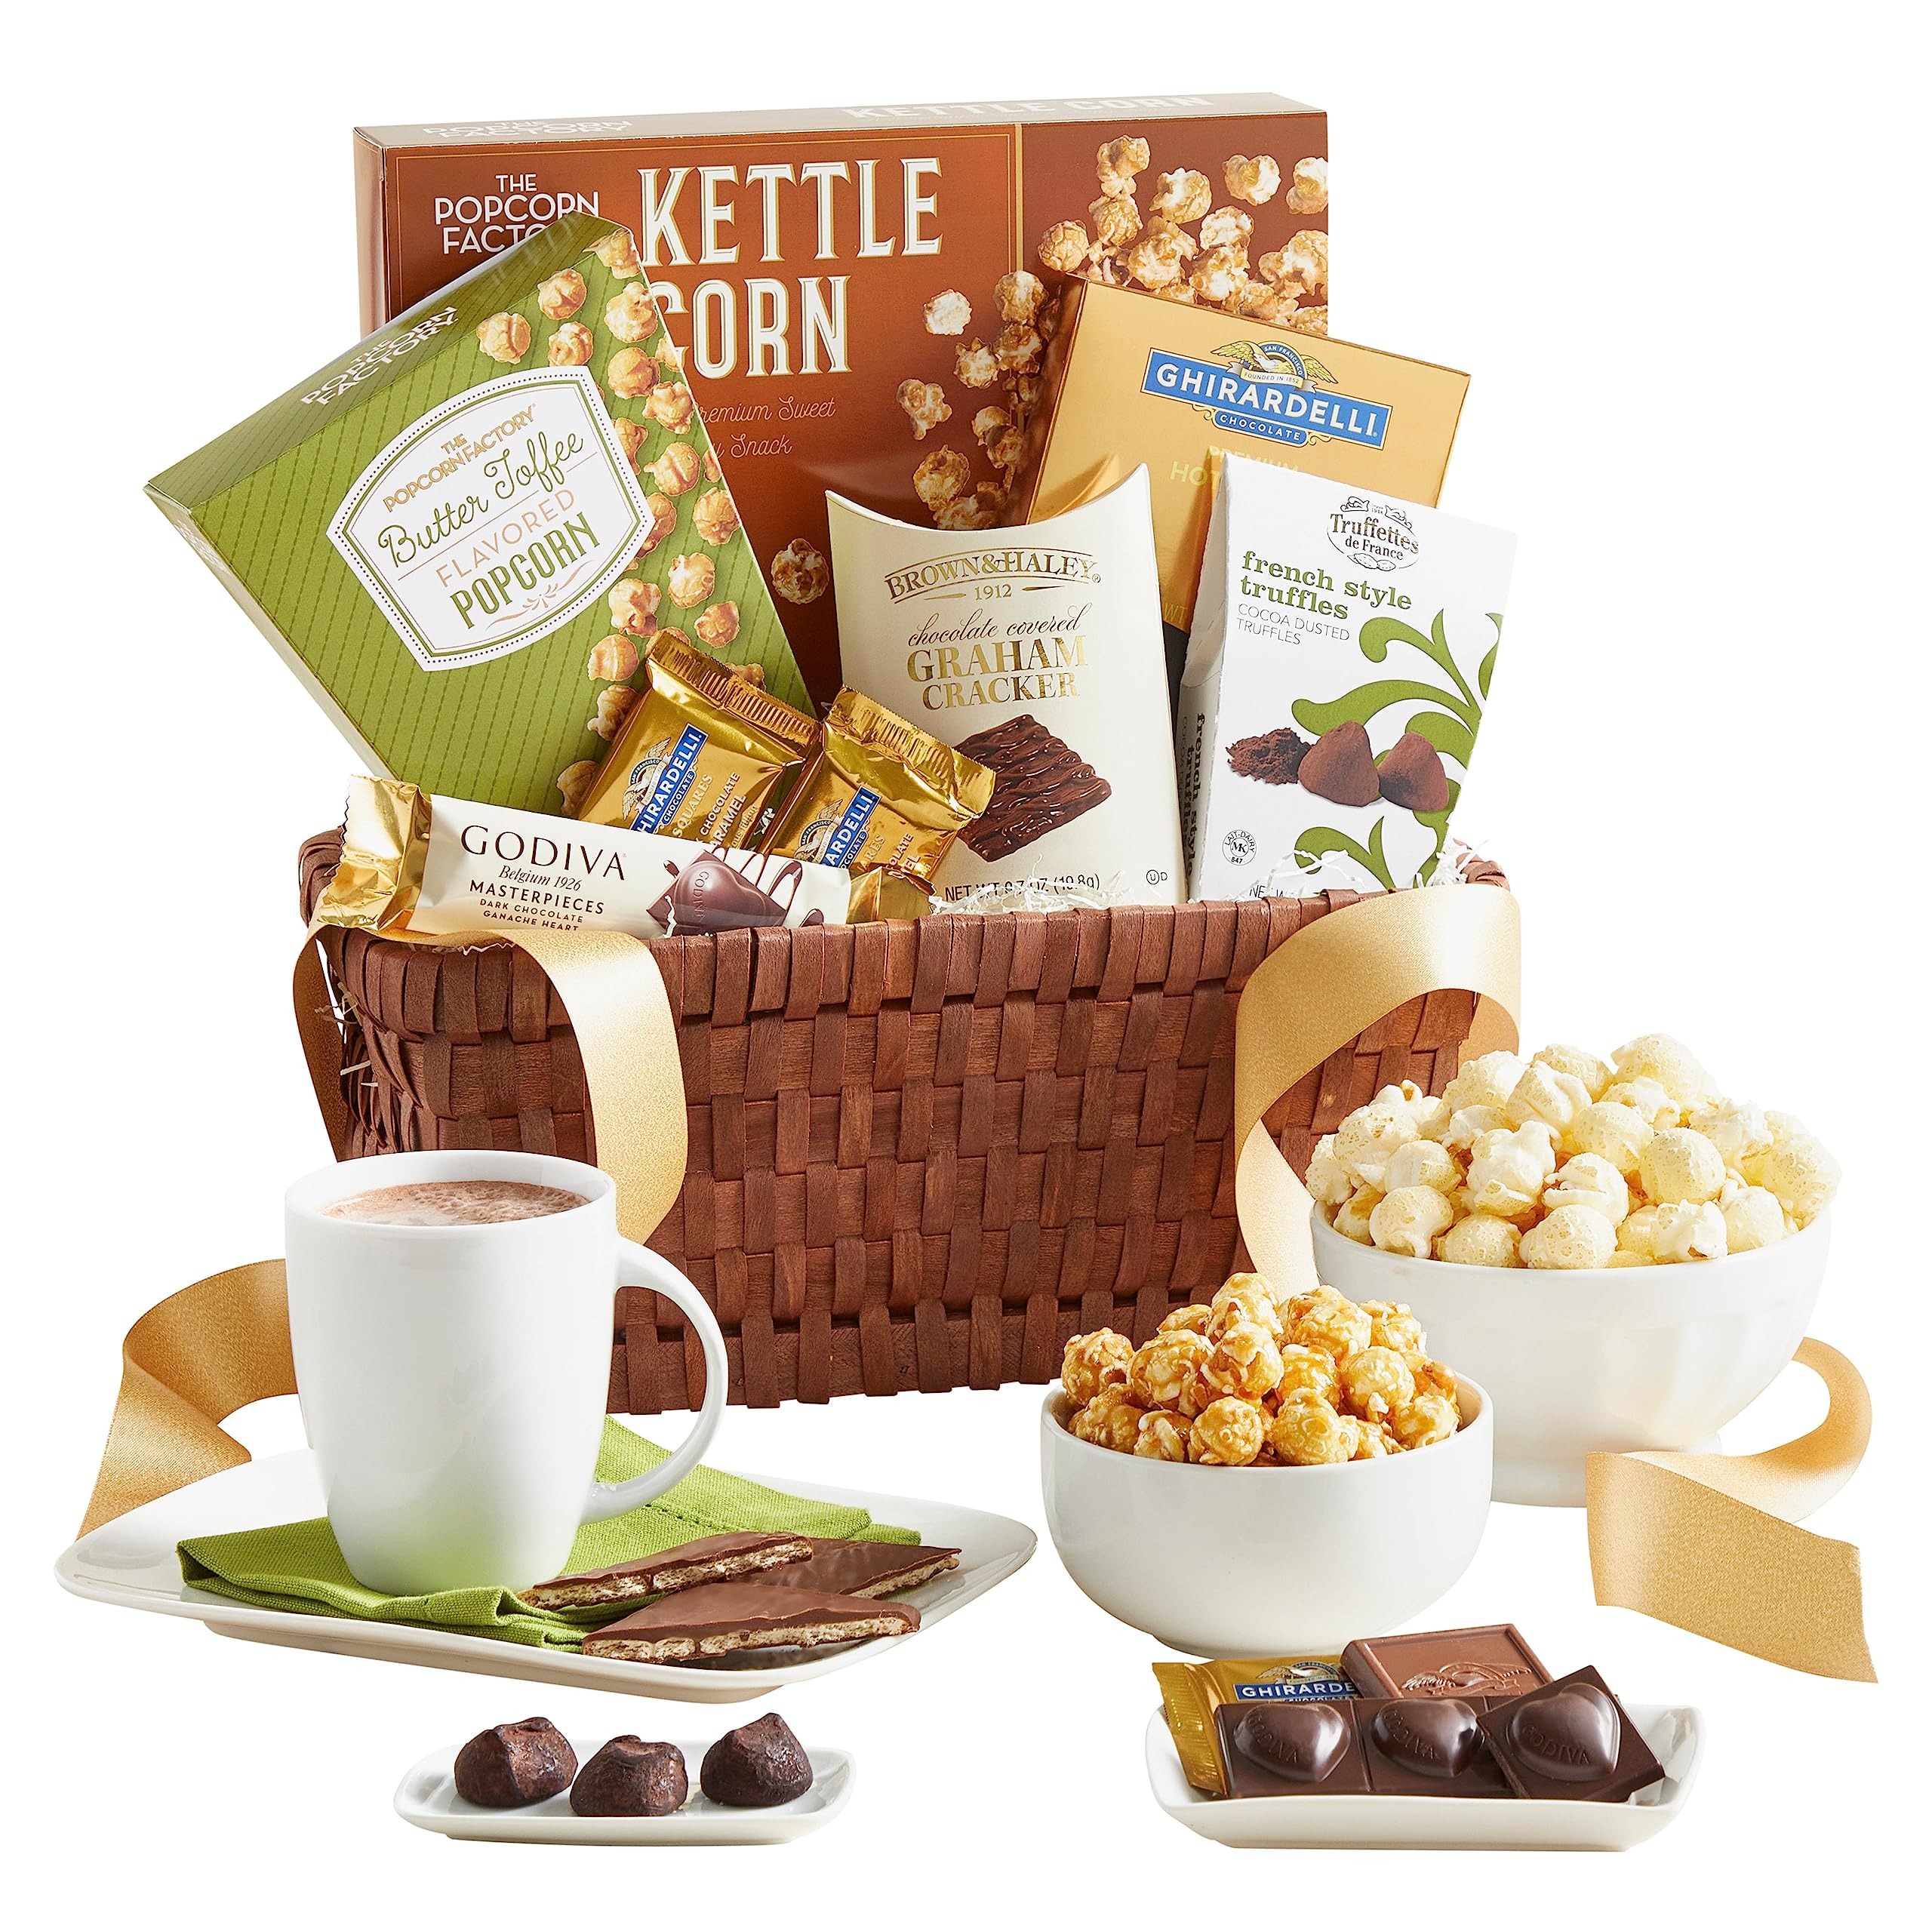
Item Name: GreatFoods Classic Gourmet Gift Basket - Deluxe, Gourmet Gifts, Food Gifts, Luxury Gifts
Bullet Point 1: Deluxe Gift Includes: 3 oz. Carousel Candies Butter Toffee Caramels, 5.5 oz. Café Bulcce Coffee Flavored Hard Candy with Coffee Creme Filling, 2.5 oz. Cheryl's Snickerdoodle Cookies, 1.06 oz. Ghirardelli Squares Milk Caramel Chocolates, 1.06 oz. Ghirardelli Squares Dark Chocolate & Sea Salt Caramel Chocolates, 0.5 oz. 2 pc Milk Caramel Chocolates, 2.25 oz. Hammond's Chocolate Mint Creme Sandwich Cookies, 1.5 oz. Peerless French Roast Coffee and 6 oz. The Popcorn Factory Kettle Popcorn
Bullet Point 2: The graceful, sumptuous Premier Sweets and Treats Gift Basket is the perfect gift for the snack lover in your life.
Bullet Point 3: Celebrate the success of a friend, loved one, or coworker with this embossed metal basket brimming with reasons to cheer
Bullet Point 4: Show you care by sending a gift basket featuring some of our most popular treats
Bullet Point 5: Measures 12.75"L x 7.5"W x 13.125"H
Product Description: Our #1 Gift Basket! Send a friend this graceful, sumptuous gift basket that is sure to please anyone's taste buds. It's brimming with an abundance of savories and sweets like creamy Ghirardelli Squares Milk & Caramel Chocolates, decadent milk chocolate caramels, crunchy Harry & David Honey Wheat Dipping Pretzels, scrumptious The Popcorn Factory Kettle Popcorn and more! Select the Deluxe, Grande, or Supreme basket.
Value: 1.0
Unit: Count

Price: 59.99